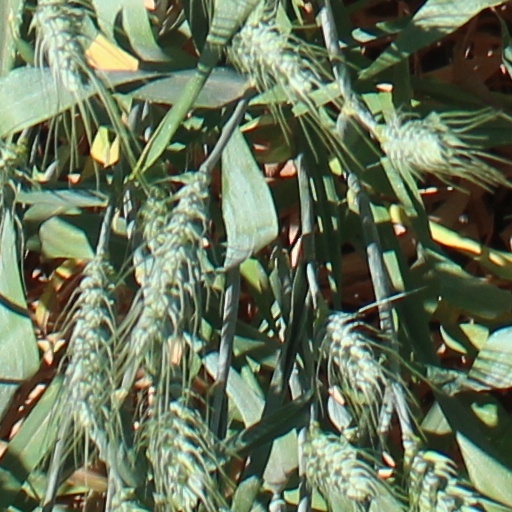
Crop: wheat